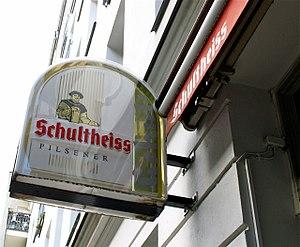
La Berliner-Kindl-Schultheiss-Brauerei est une brasserie à Berlin-Alt-Hohenschönhausen, qui produit les marques Berliner Pilsner, Berliner Kindl, Engelhardt, Schultheiss et Berliner Bürgerbräu.